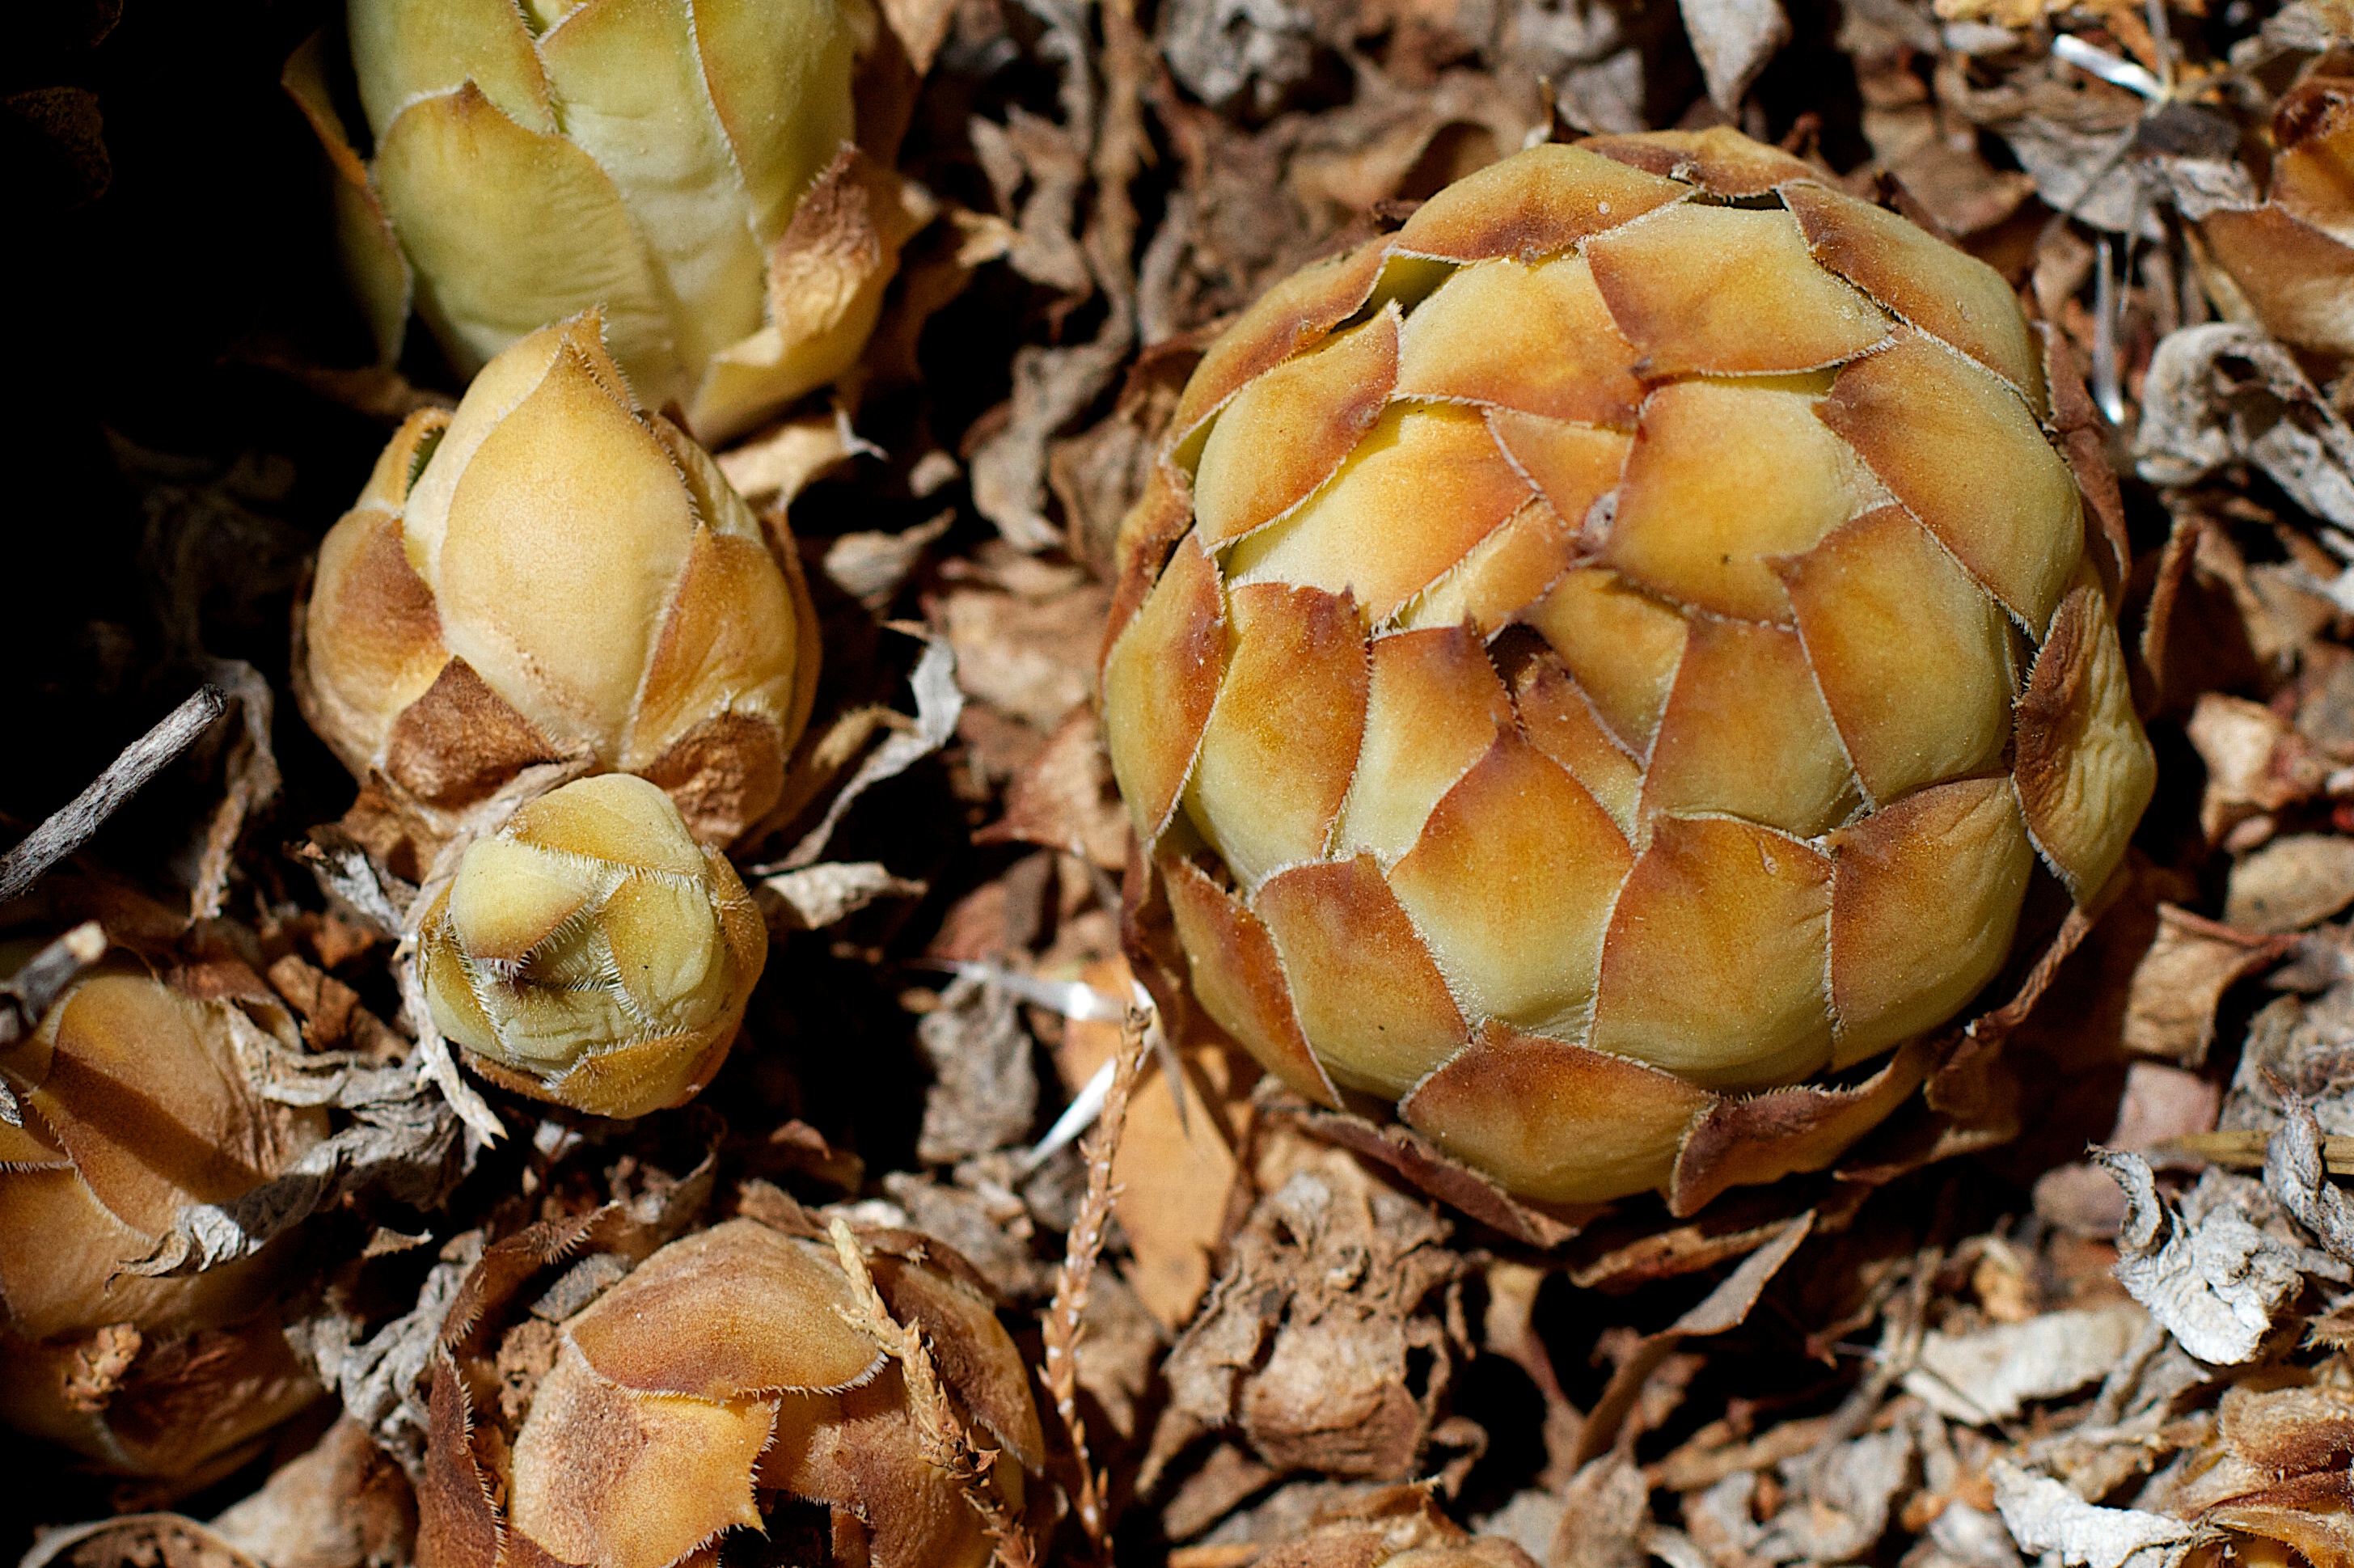
tree, plant, fruit, leaf, flower, food, produce, vegetable, autumn, botany, flora, coconut, thistle, macro photography, flowering plant, land plant